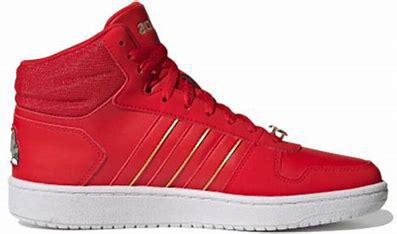
Brand: adidas
Model: NEO Hoops 2 Mid Skate